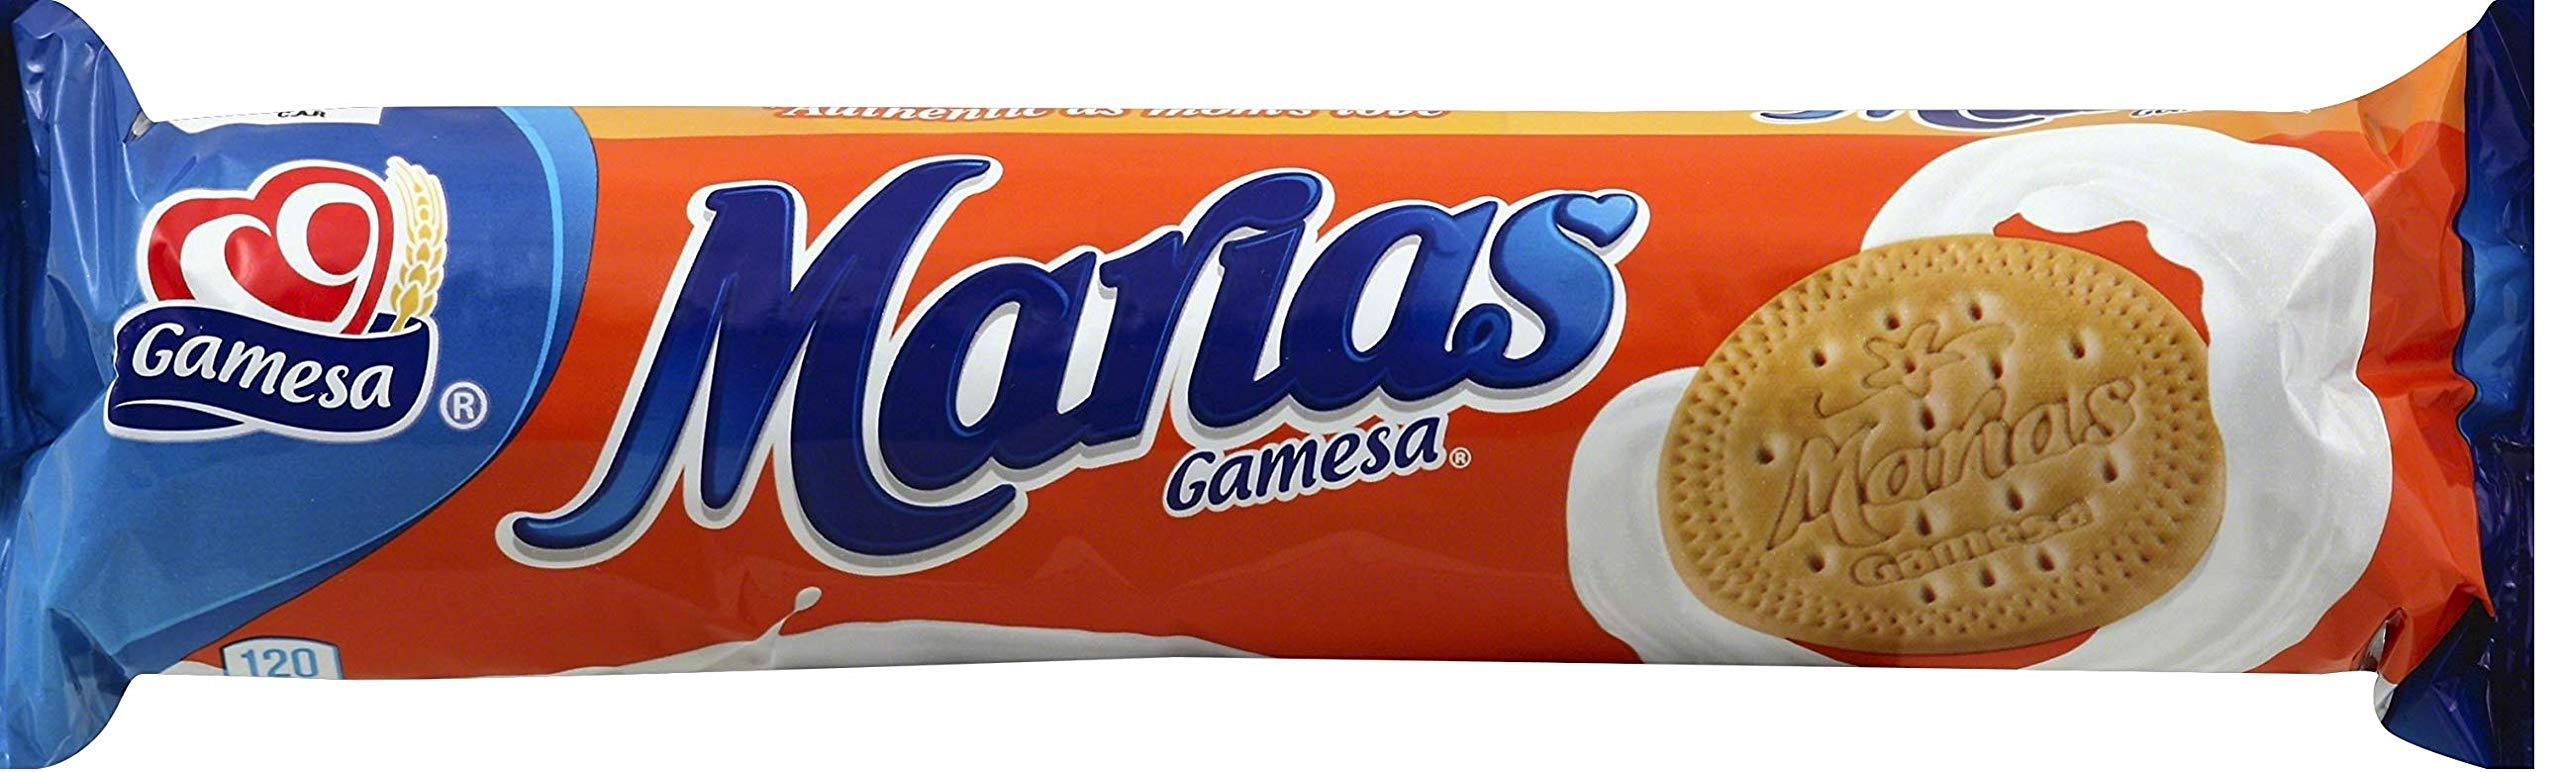
Item Name: GAMESA Maria Roll Cookie, 4.9 Ounce
Bullet Point 1: Delicious biscuit cookies
Bullet Point 2: Mildly sweet flavor
Bullet Point 3: Tastes great out of the box, or with jam or chocolate spread
Value: 4.9
Unit: Ounce

Price: 1.445